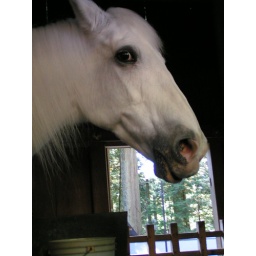
The horse that lives in the stable at Toshogu. The horses that stay at the temple shrines have to be white.